Jeanine Hennis-Plasschaert

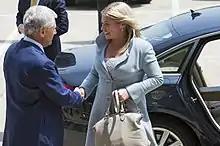
Jeanine Hennis-Plasschaert with United States Secretary of Defense Chuck Hagel on 22 May 2013.

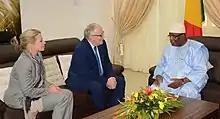
Jeanine Hennis-Plasschaert and then Minister of Foreign Affairs Frans Timmermans with President of Mali Ibrahim Boubacar Keïta on 28 November 2013.

In May 2005 Hennis-Plasschaert filed a report for the European Parliament concerning the safety of airports. She argued that safety regulations against terrorist attacks should only apply for airports, and not for the neighbouring areas. Furthermore, the costs and safety regulations should not distort free competition. In February 2006 she asked questions concerning the code of conduct for the media set up by the European Commission after the "Jyllands-Posten" Muhammad cartoons controversy. In March 2006 she wanted to enter Belarus to monitor the presidential election as an independent observer; however, she was refused entry.